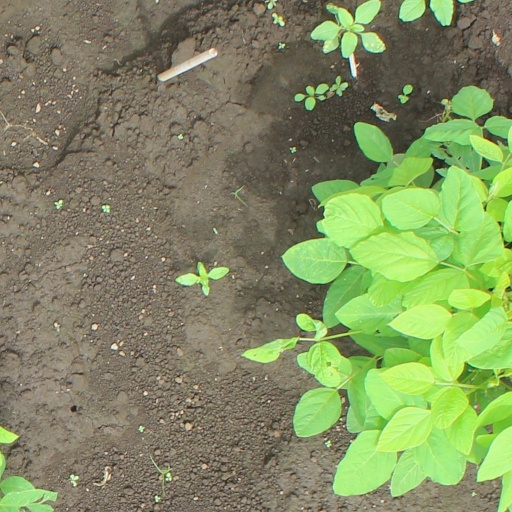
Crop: soybean